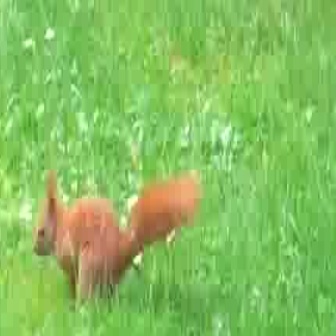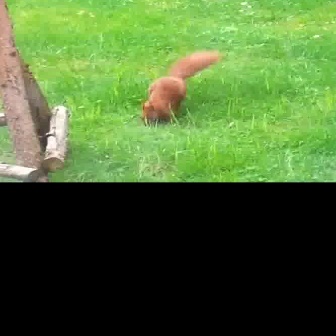
  Please identify the target specified by the bounding box [30,158,199,328] in the first image and locate it in the second image. Return the coordinates in [x_min,y_min,x_max,y_max] format.
Answer: [139,49,219,129]